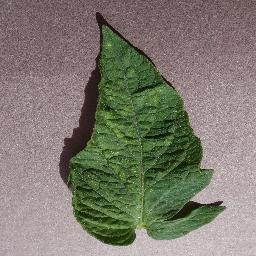
Label: Tomato___Spider_mites Two-spotted_spider_mite